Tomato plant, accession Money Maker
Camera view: vertical (180 deg); turntable rotation: 150 degrees
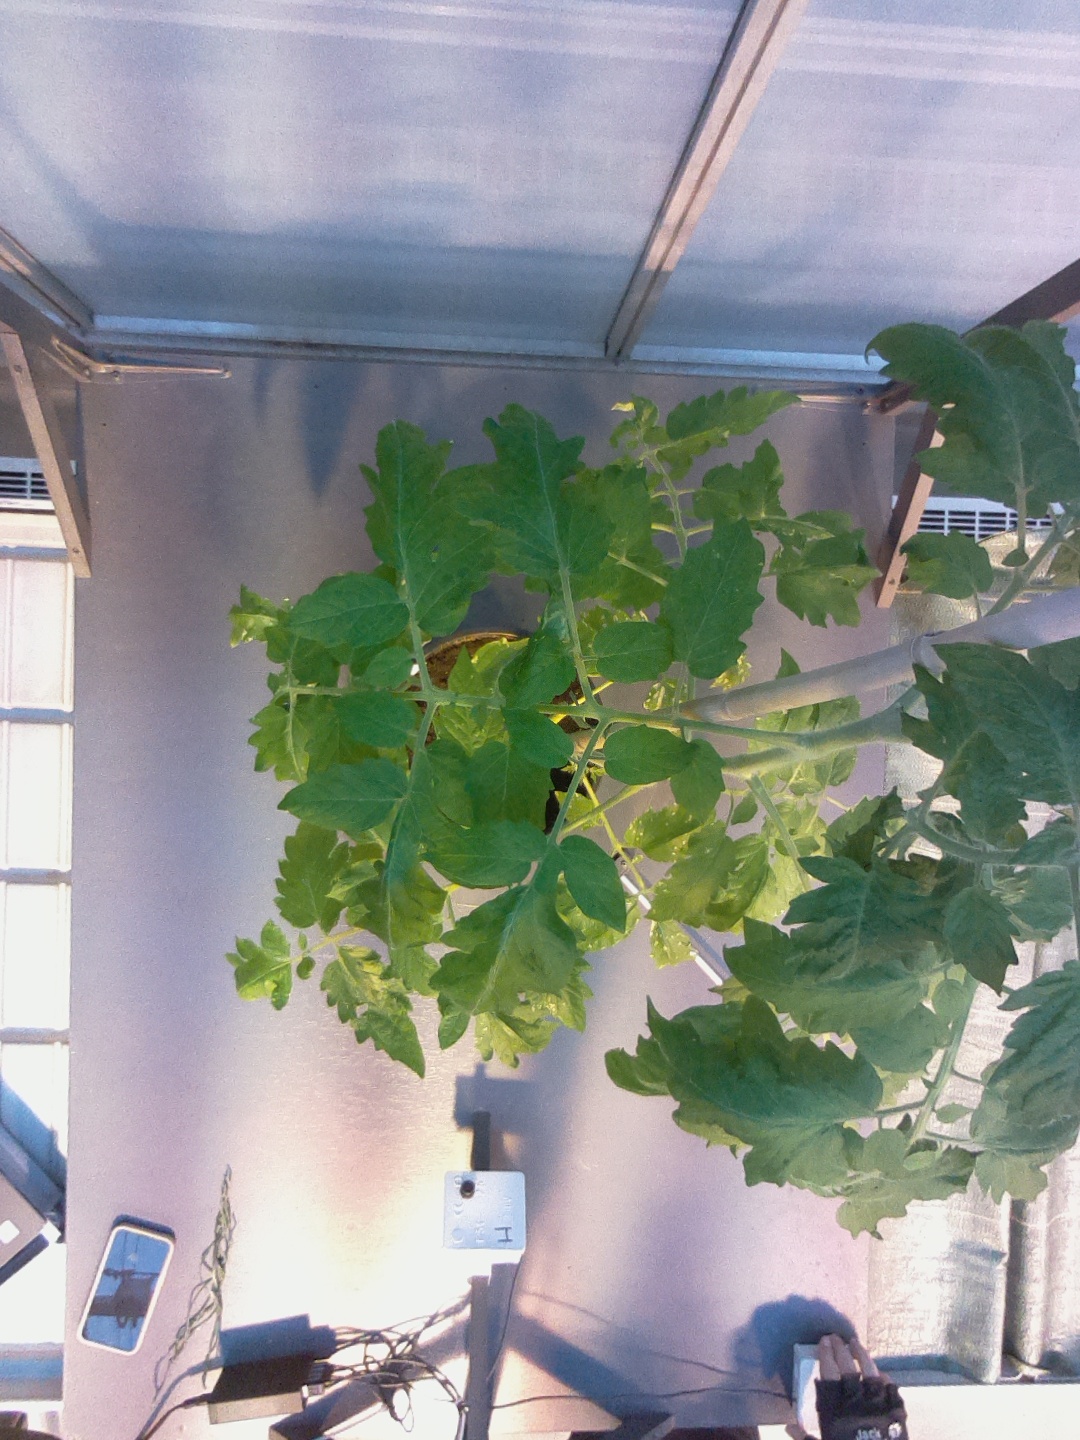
BBCH growth stage 21: 10%-20% Side shoots formed